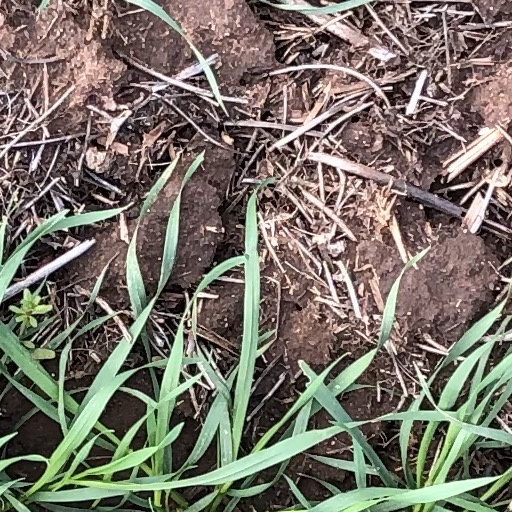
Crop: wheat